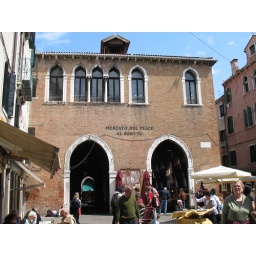
Entrance to the fish market in Venice